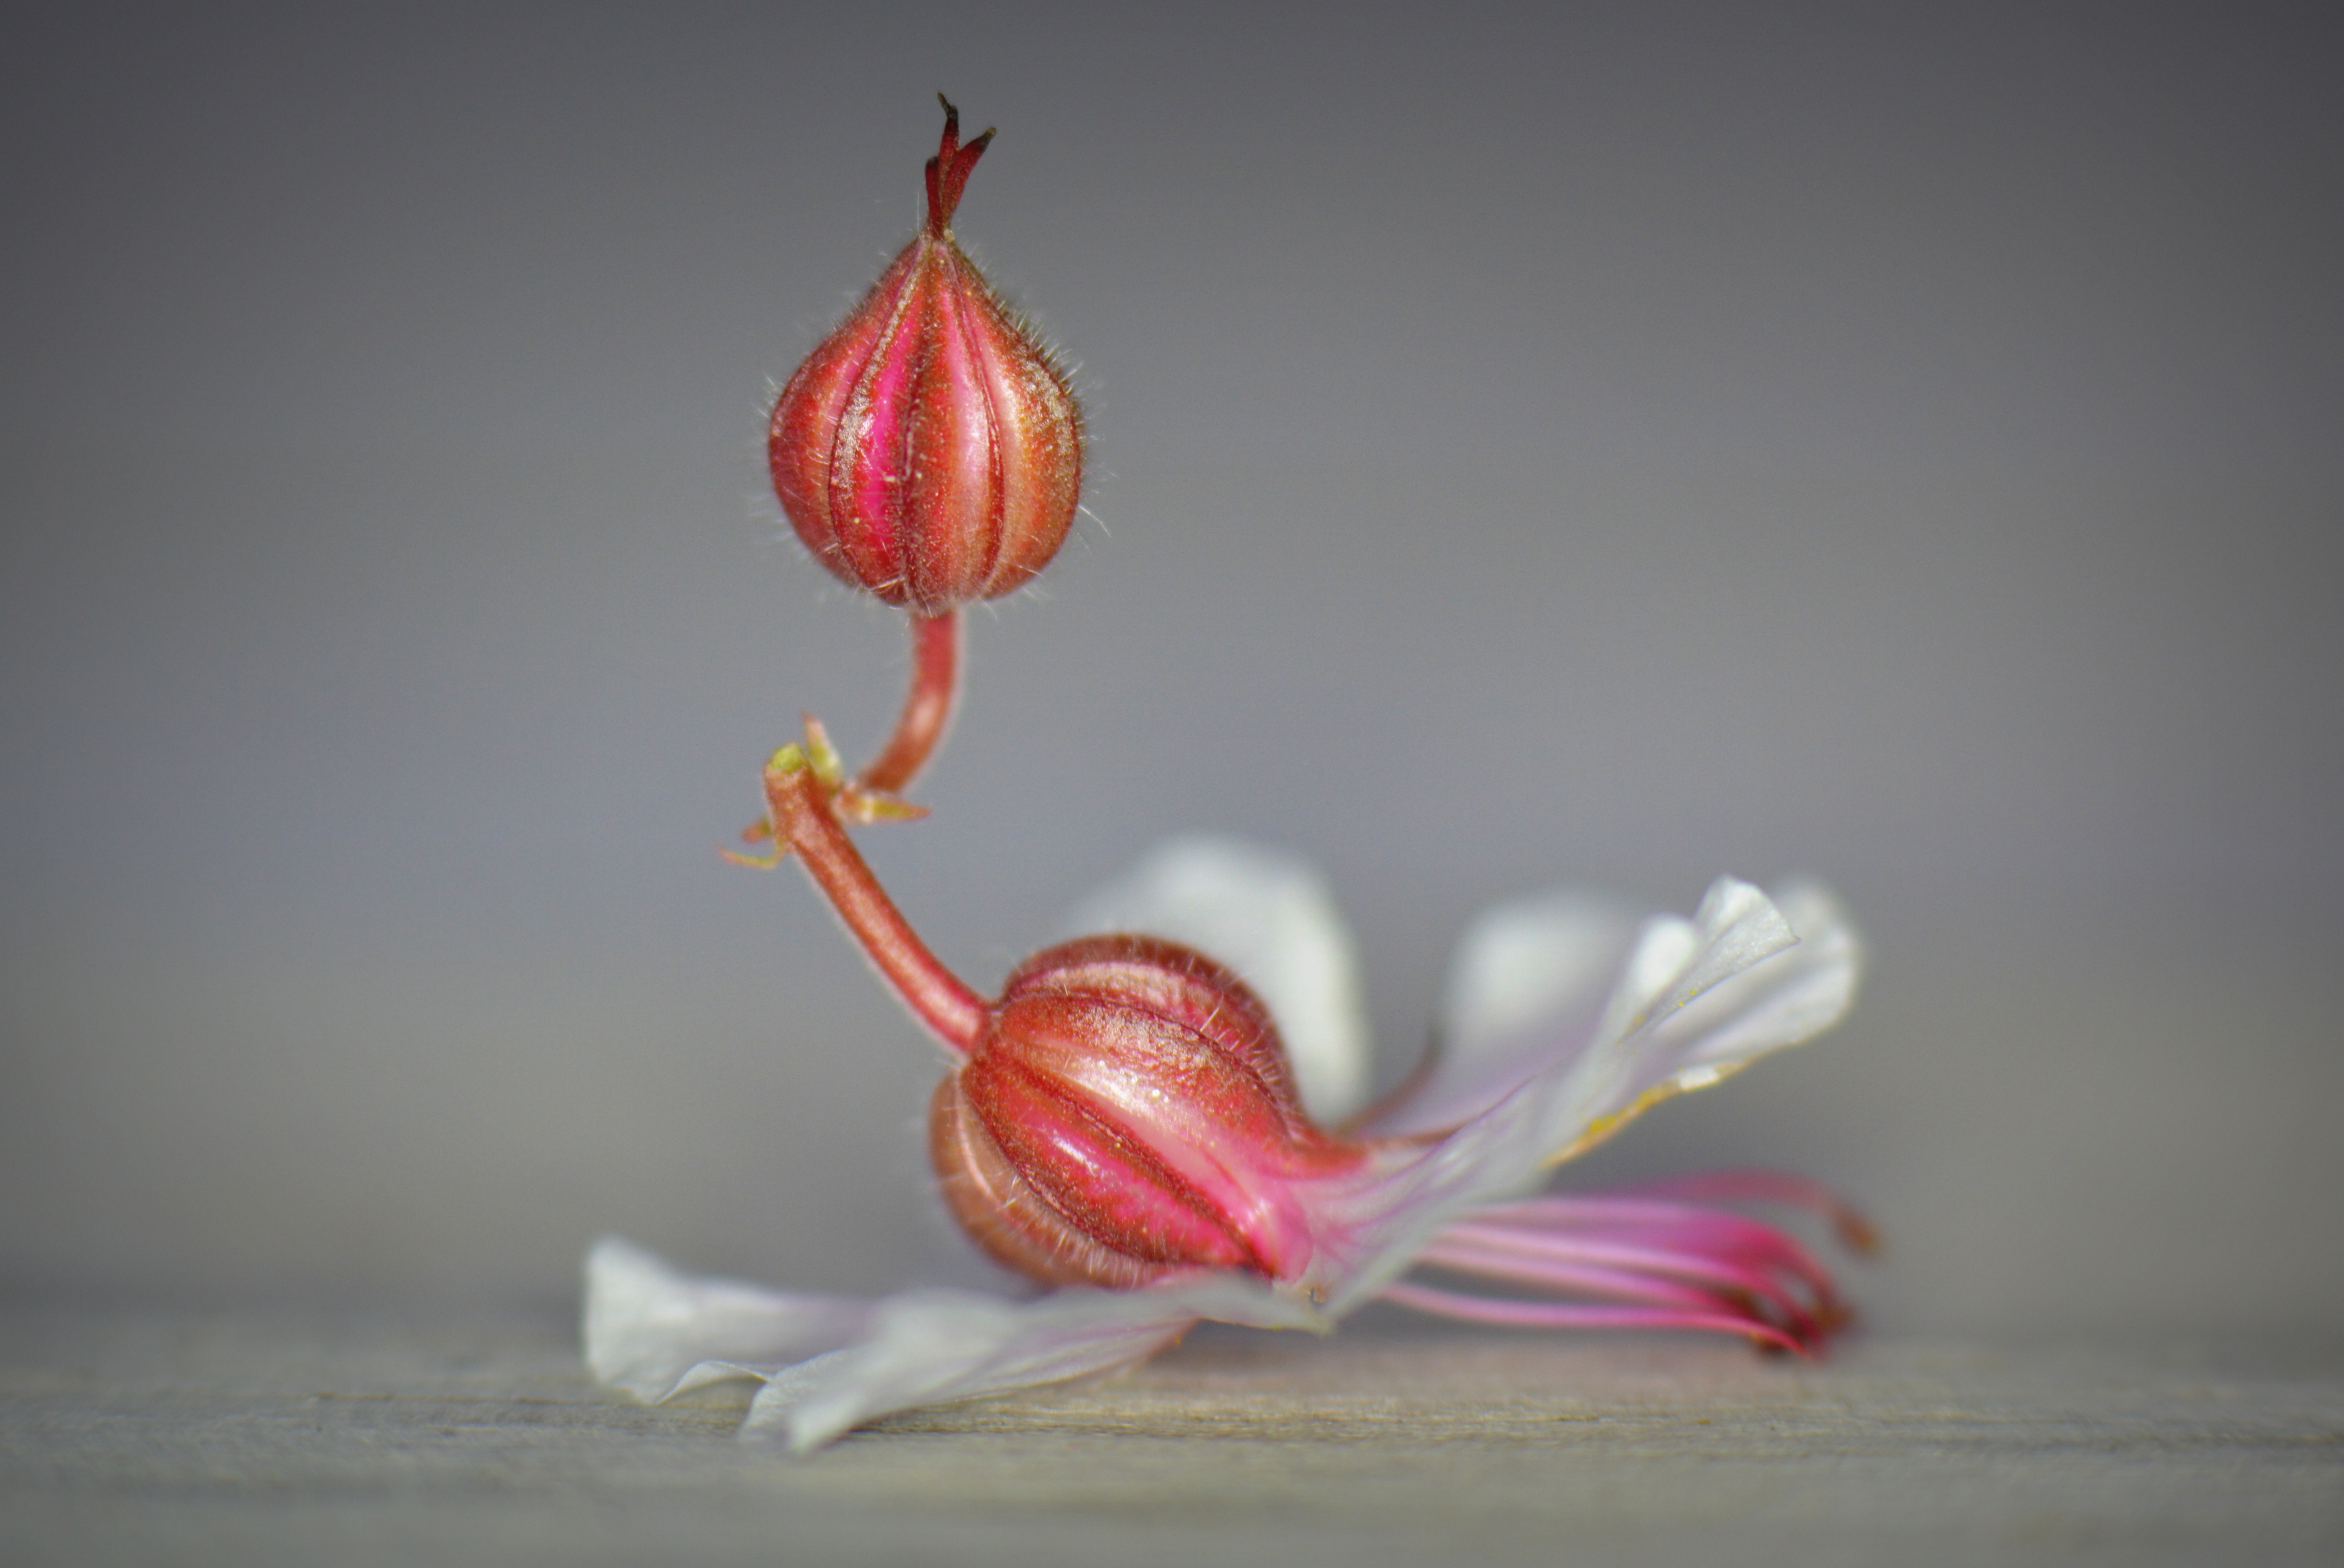
nature, plant, leaf, flower, petal, red, produce, macro, balance, pink, flora, still life, close up, beauty, organ, macro photography, flowering plant, flower bud, land plant